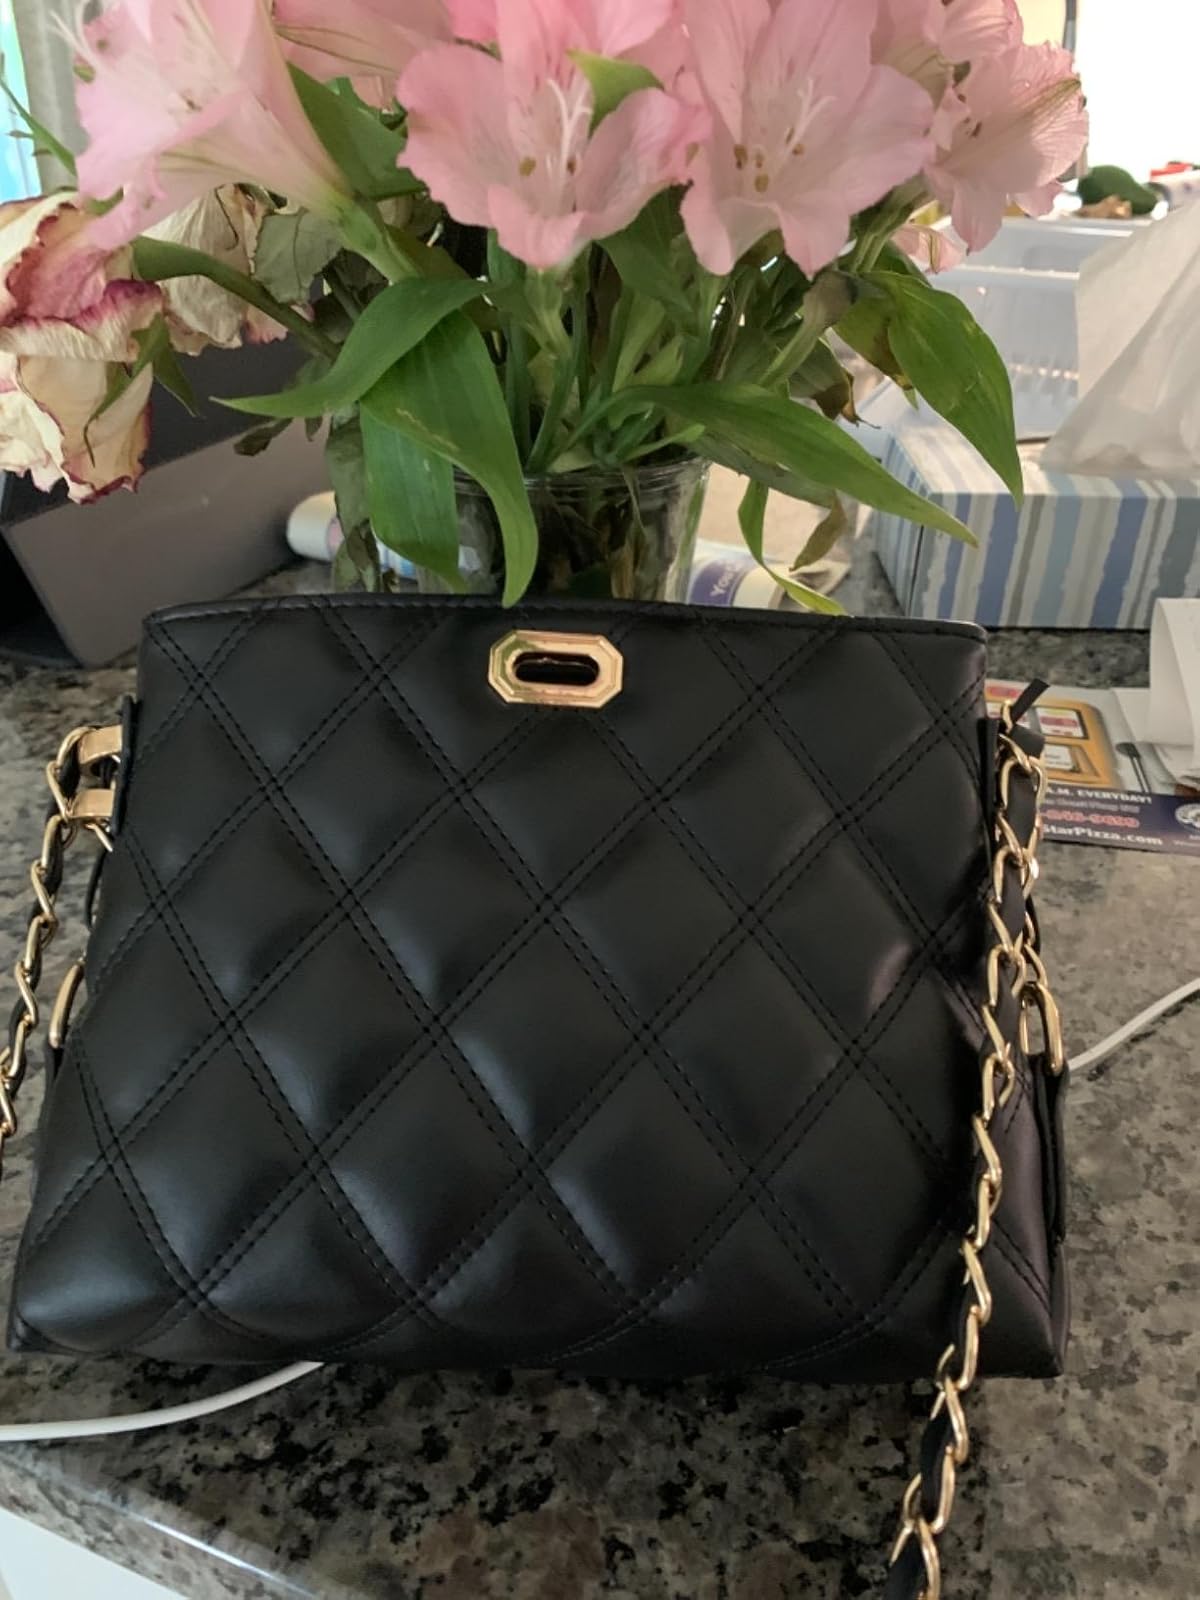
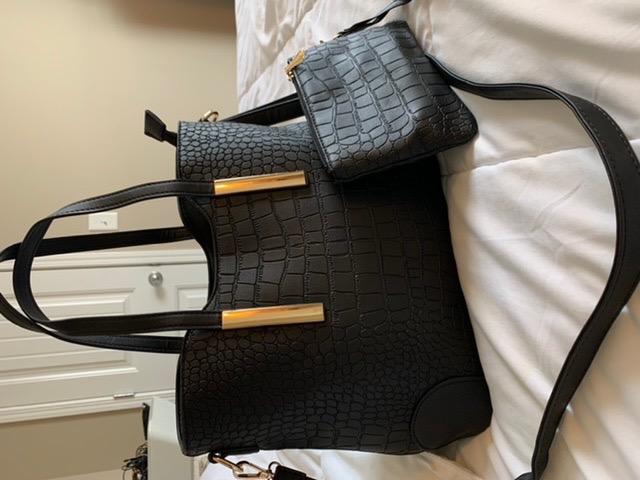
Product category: accessories_handbag
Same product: no